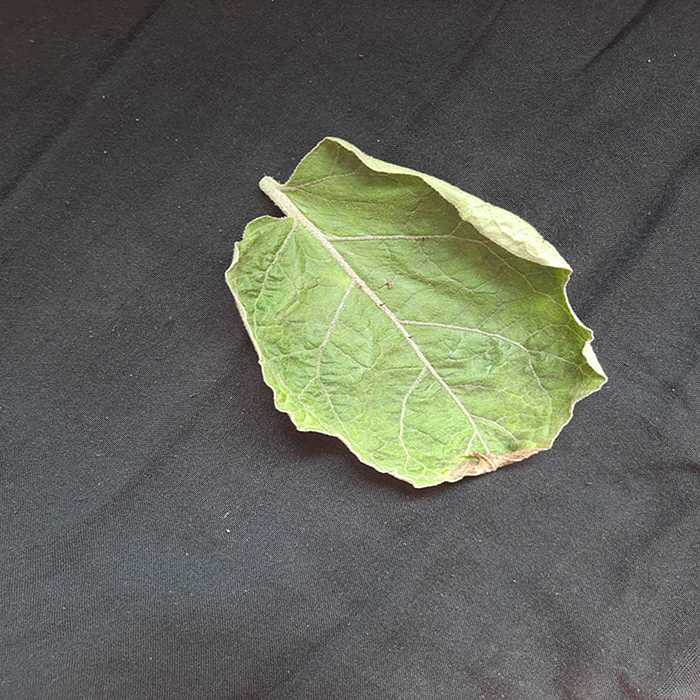
Plant: Eggplant
Label: Eggplant begomovirus